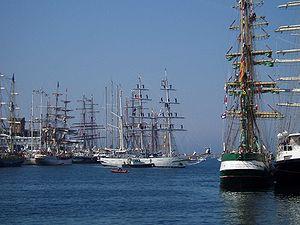
Les Tall Ships' Races ou Courses de grands voiliers sont des courses internationales de voiliers écoles